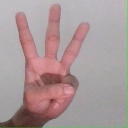
अक्षर: व